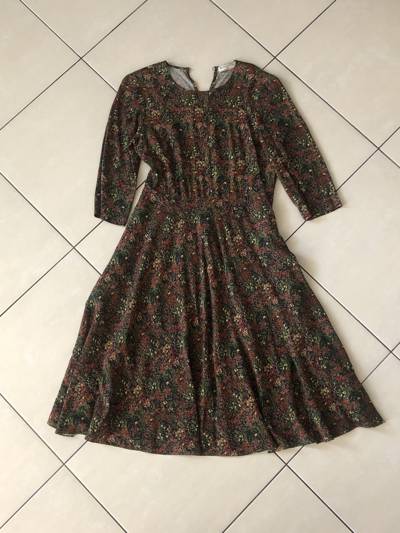
Waste category: clothes